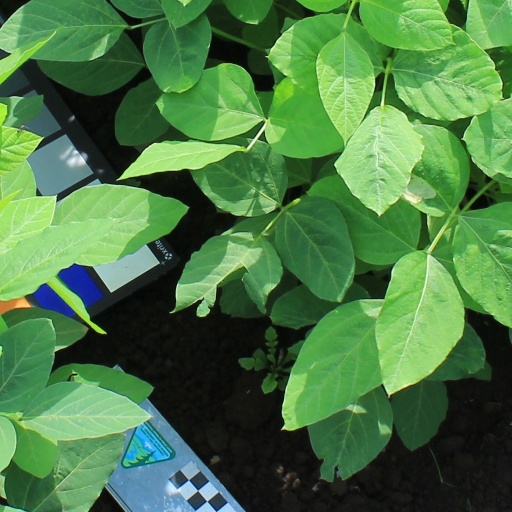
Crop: soybean